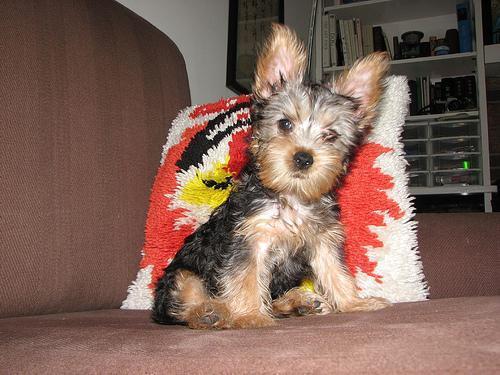
silky_terrier